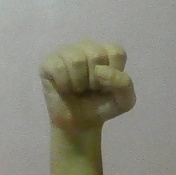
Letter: saad